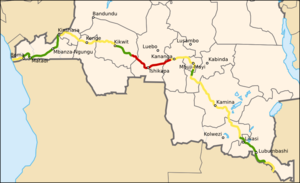
La route nationale 1 est une route nationale de la République démocratique du Congo. Parcourant un total de 3 086,7 km, elle relie notamment Matadi–Kinshasa, et Kinshasa–Lubumbashi.